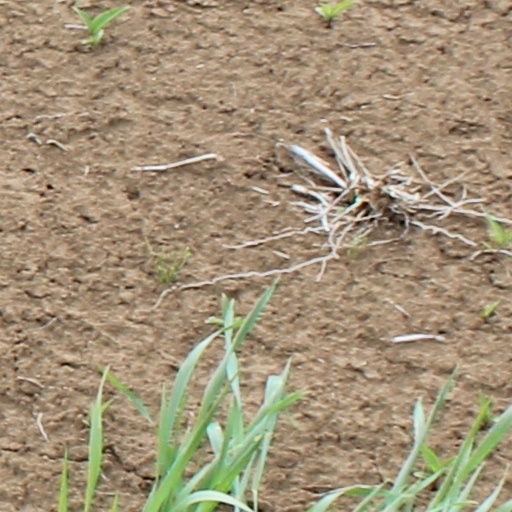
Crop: wheat